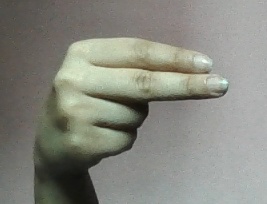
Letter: ain